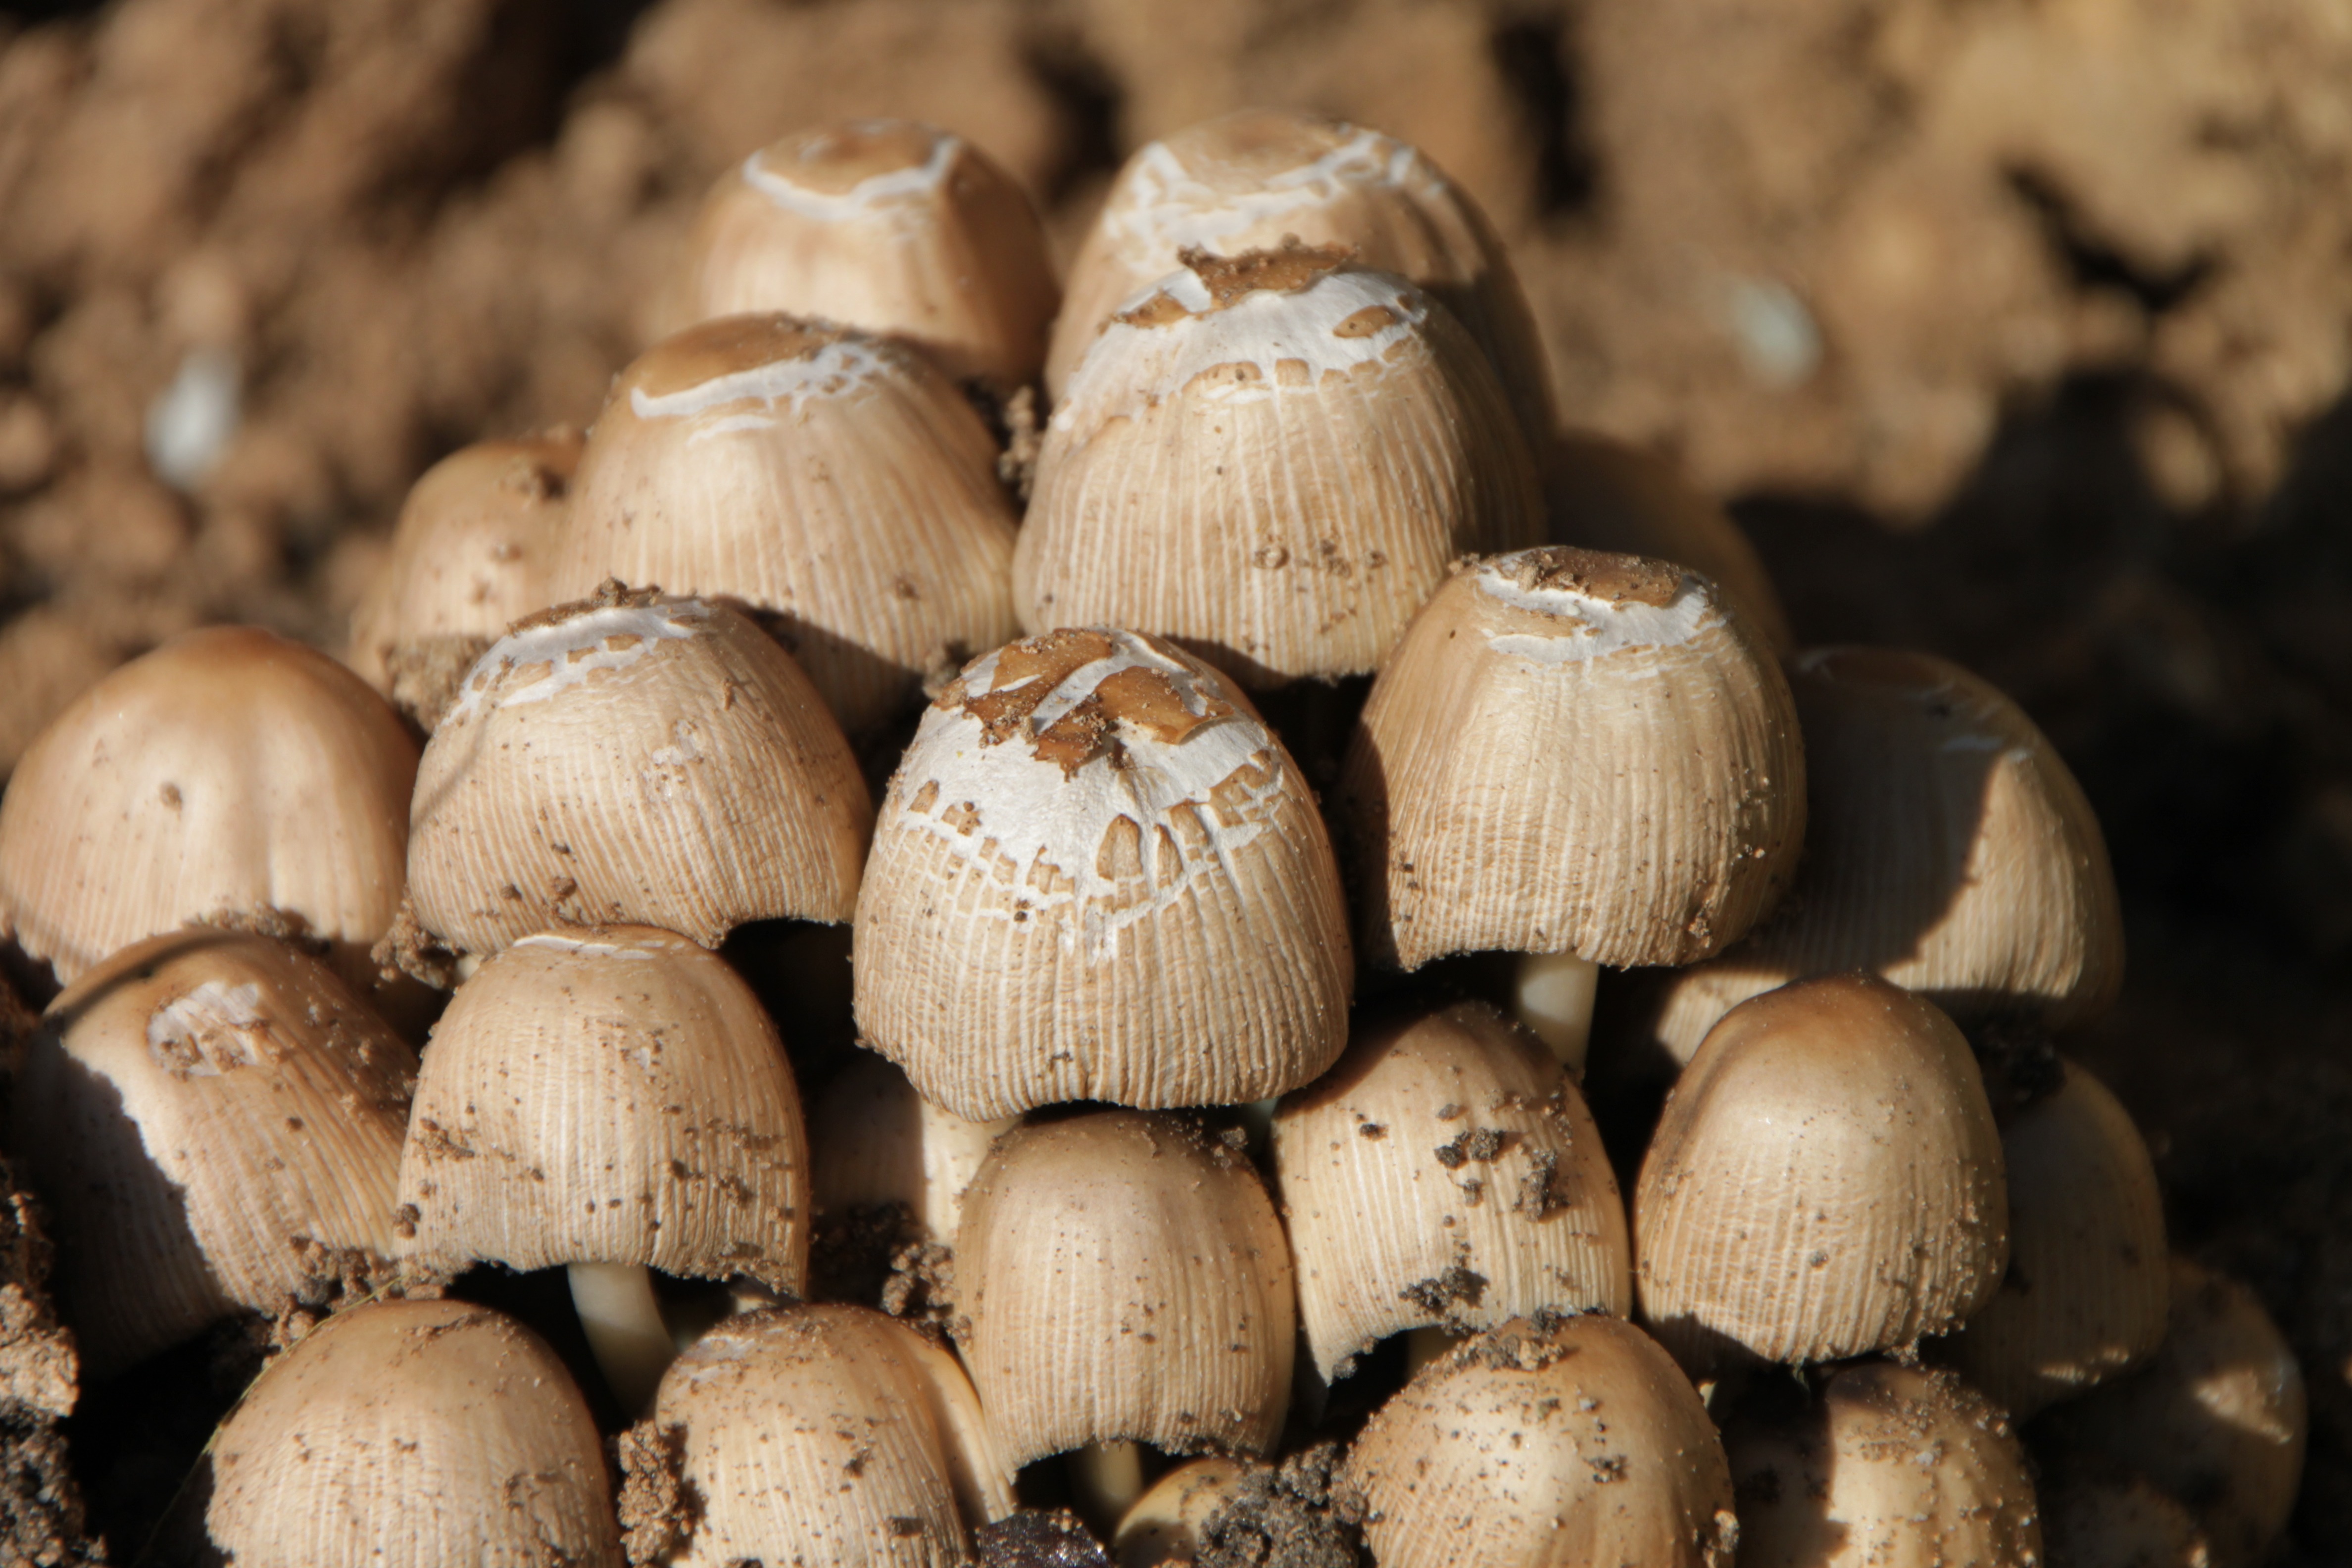
produce, mushroom, plants, coconut, fungus, mushrooms, coprinus, agaricus, matsutake, clusters, oyster mushroom, edible mushroom, shiitake, agaricomycetes, agaricaceae, champignon mushroom, penny bun, pleurotus eryngii, micaceus, psathyrellaceae